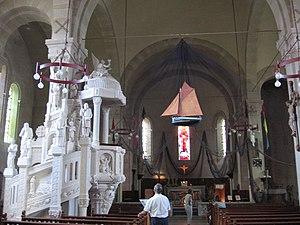
Saint-Gilles-Croix-de-Vie dans le département de la Vendée (France)